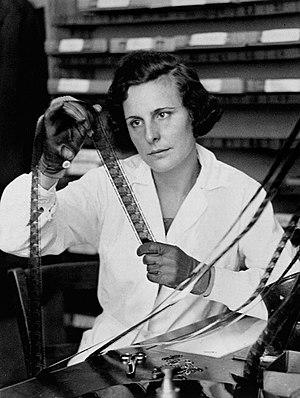
Helene Riefenstahl, dite Leni Riefenstahl, née le 22 août 1902 à Berlin et morte le 8 septembre 2003 à Pöcking, est une réalisatrice, photographe et actrice allemande.